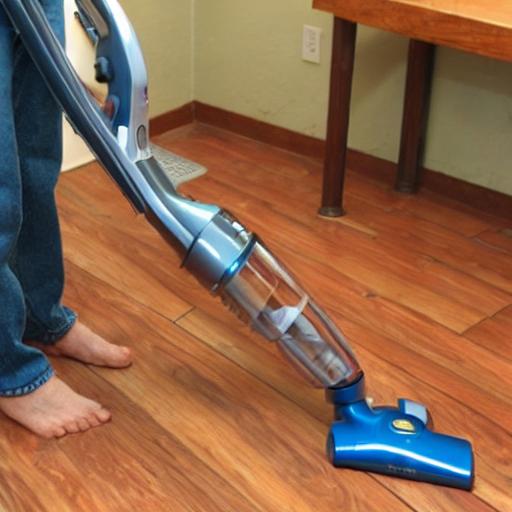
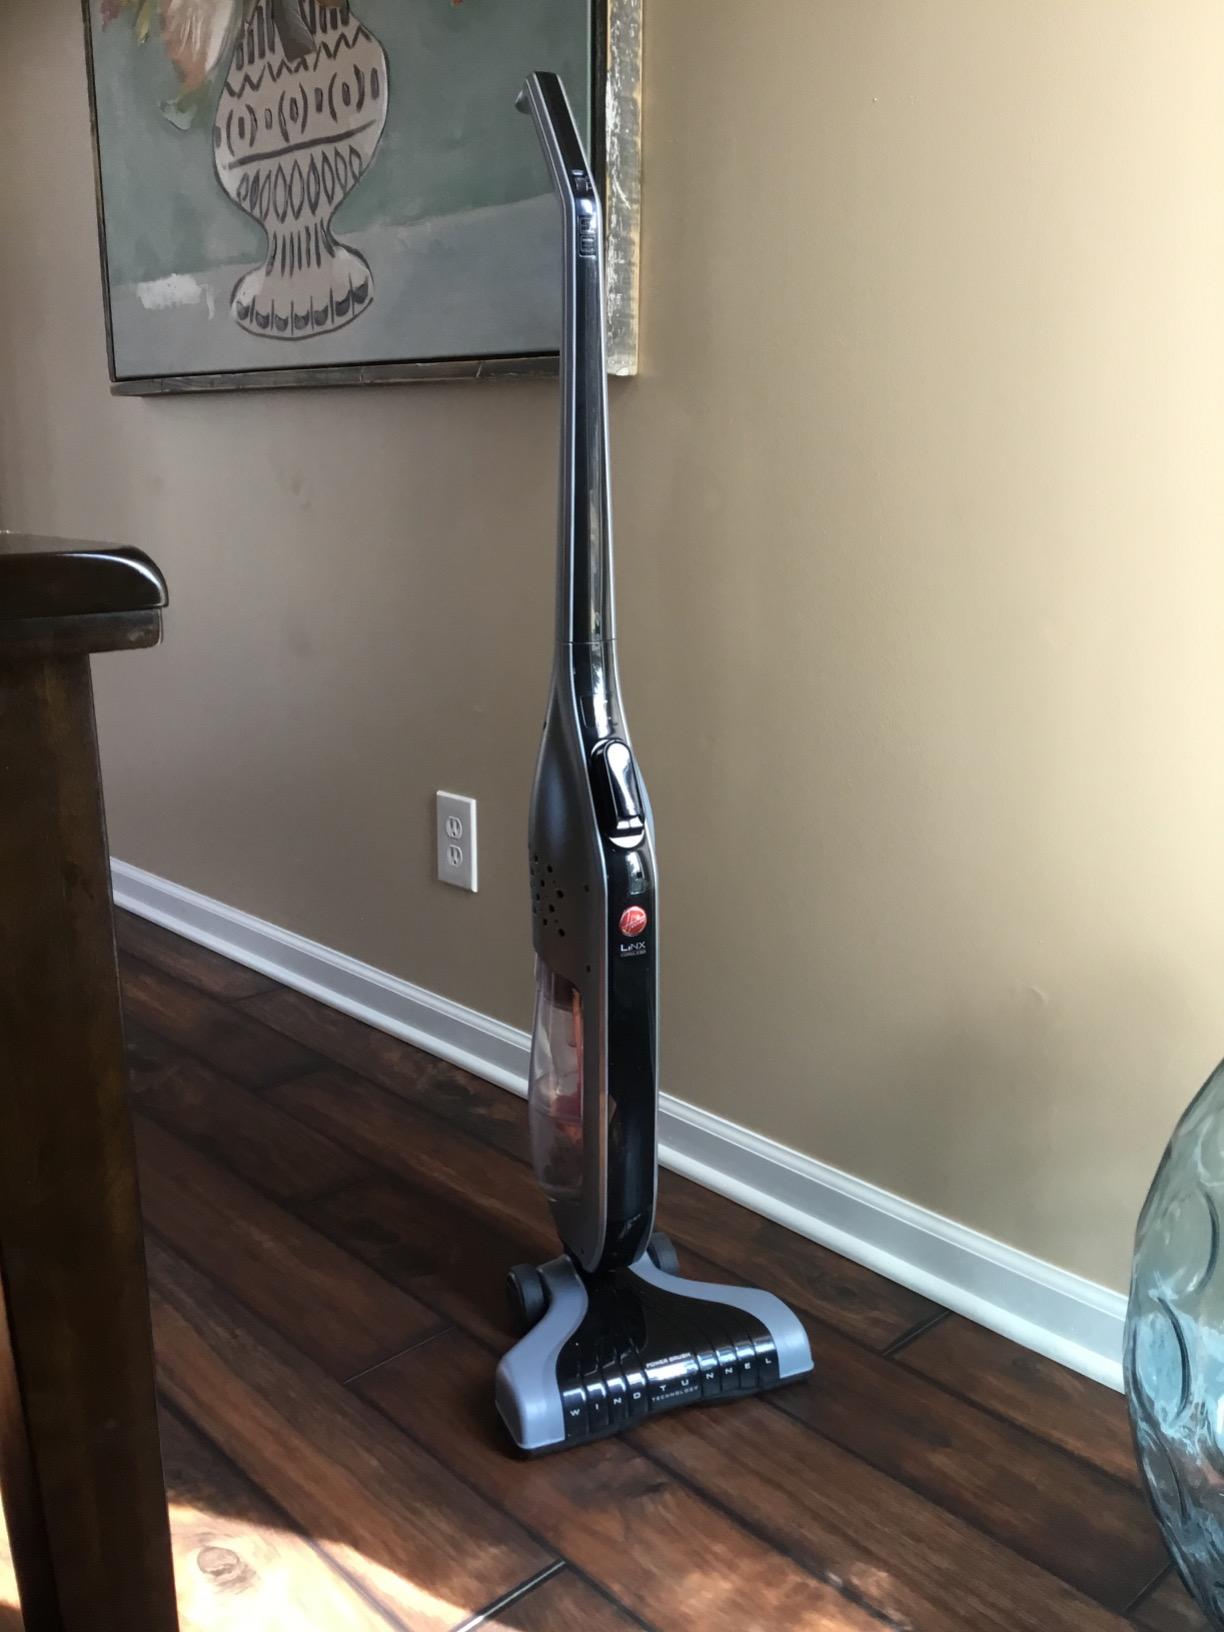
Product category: items_vacuum
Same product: no